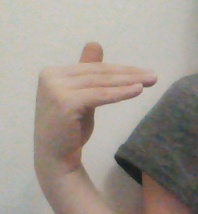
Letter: khaa